Beginning (2020 film)

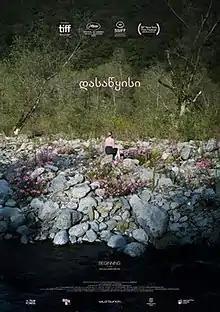
Film poster

Beginning ("dasats’q’isi", Dasatskisi, working title: Naked Sky) is a 2020 Georgian-French drama film, directed by Déa Kulumbegashvili, about the wife of a Jehovah's Witness leader who becomes disillusioned with her life inside a patriarchal religious community after its place of worship is firebombed by violent extremists. It was in the official selection of the Cannes Film Festival, and had its premiere at the 2020 Toronto International Film Festival (TIFF), where it won the FIPRESCI Prize. It was subsequently screened and won awards at the San Sebastián International Film Festival, and the Adelaide Film Festival.